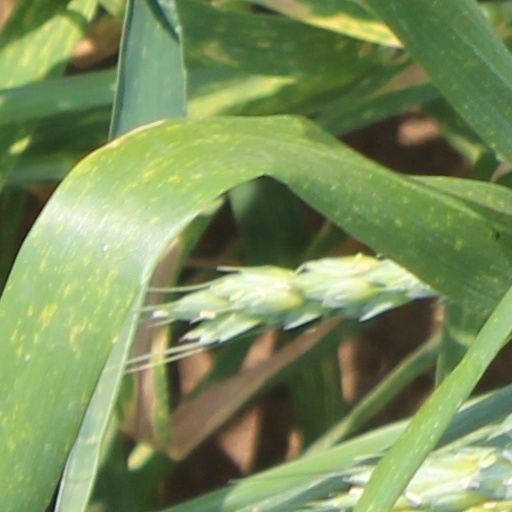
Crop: wheat